Question: Please indicate a possible affordance area of the drag_suitcase that can be used for dragging
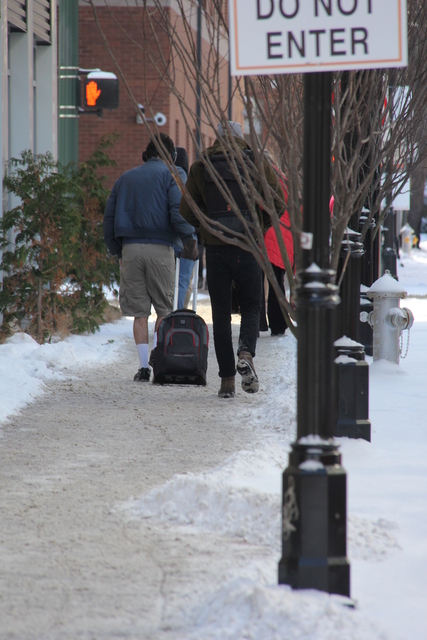
Answer: [170.793, 229.774, 209.289, 268.271]